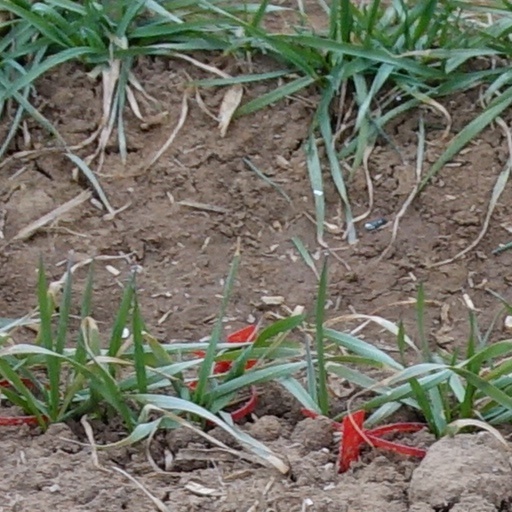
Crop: wheat